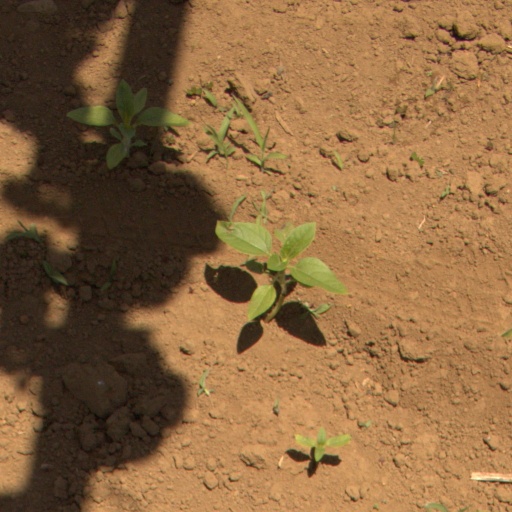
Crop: Jerusalem artichoke